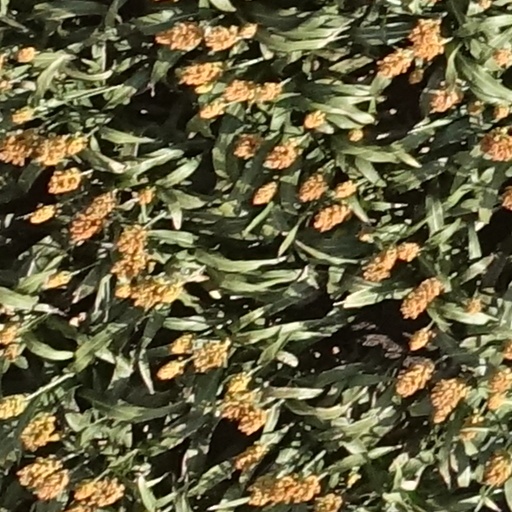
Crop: sorghum